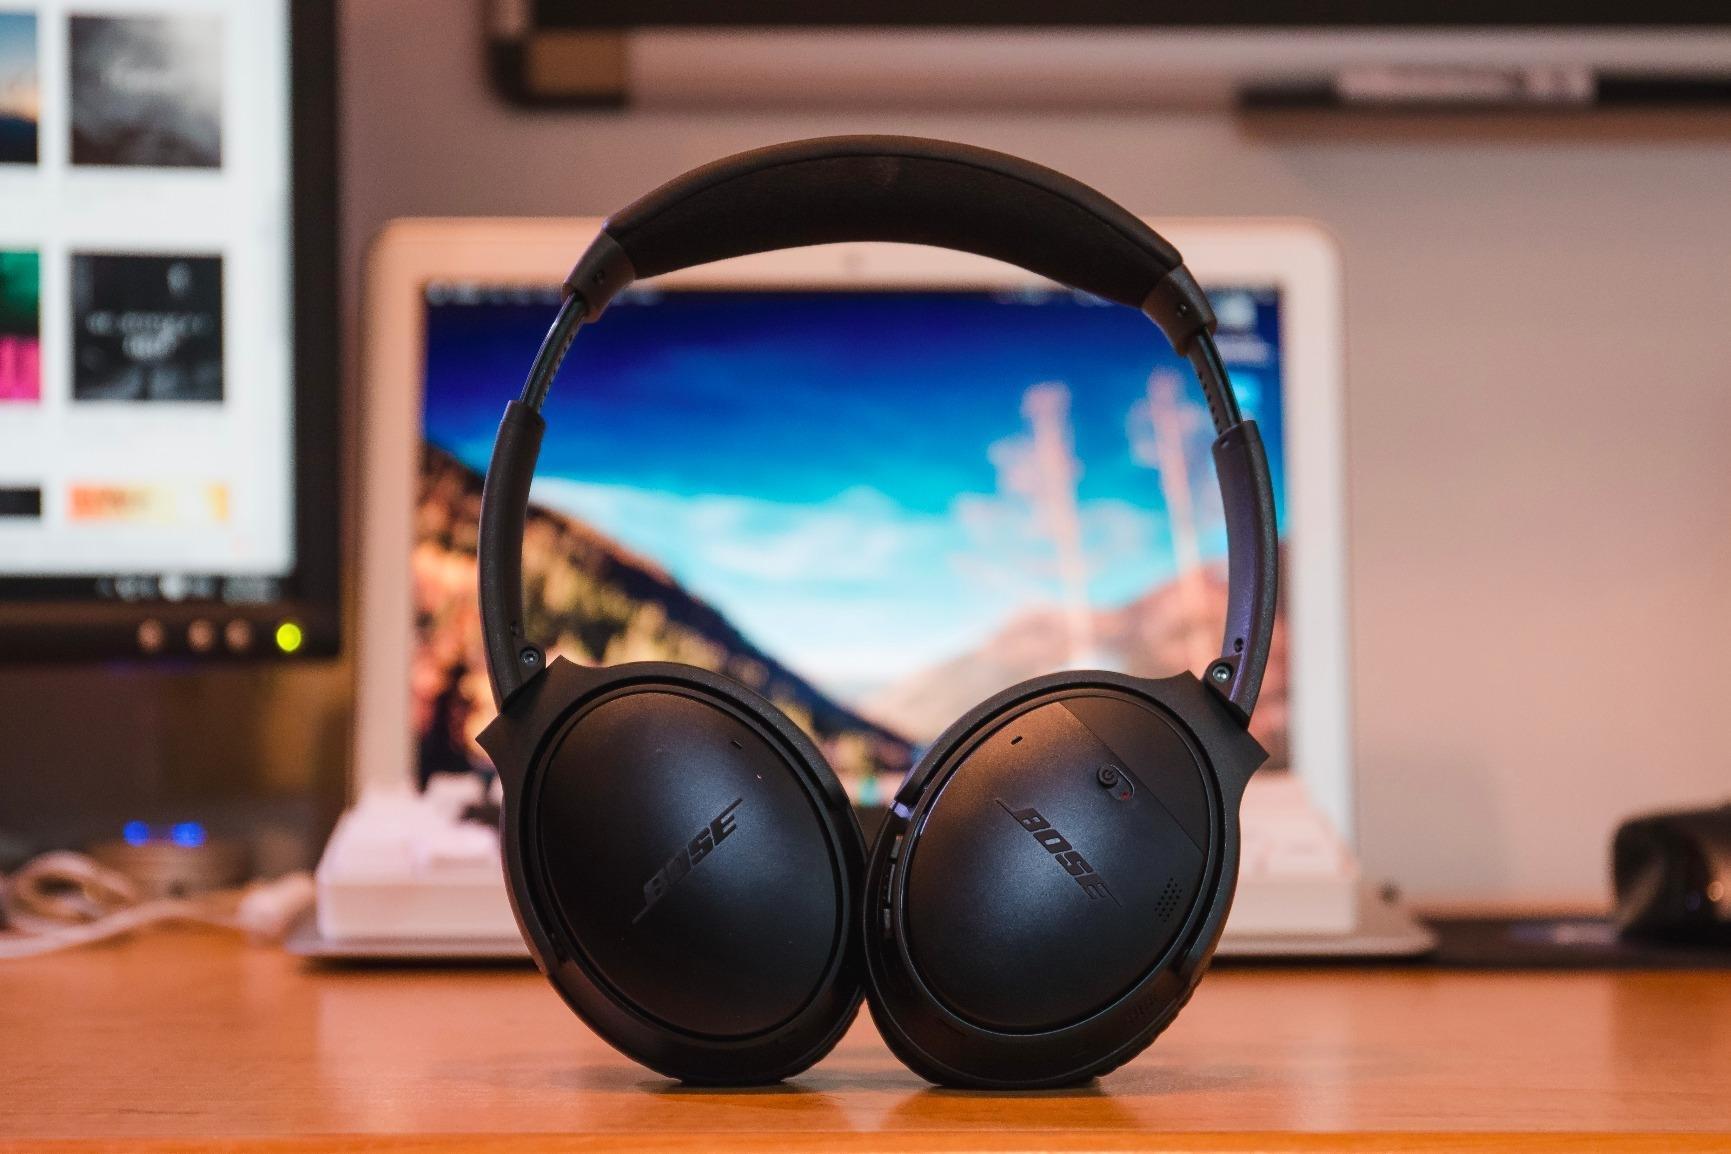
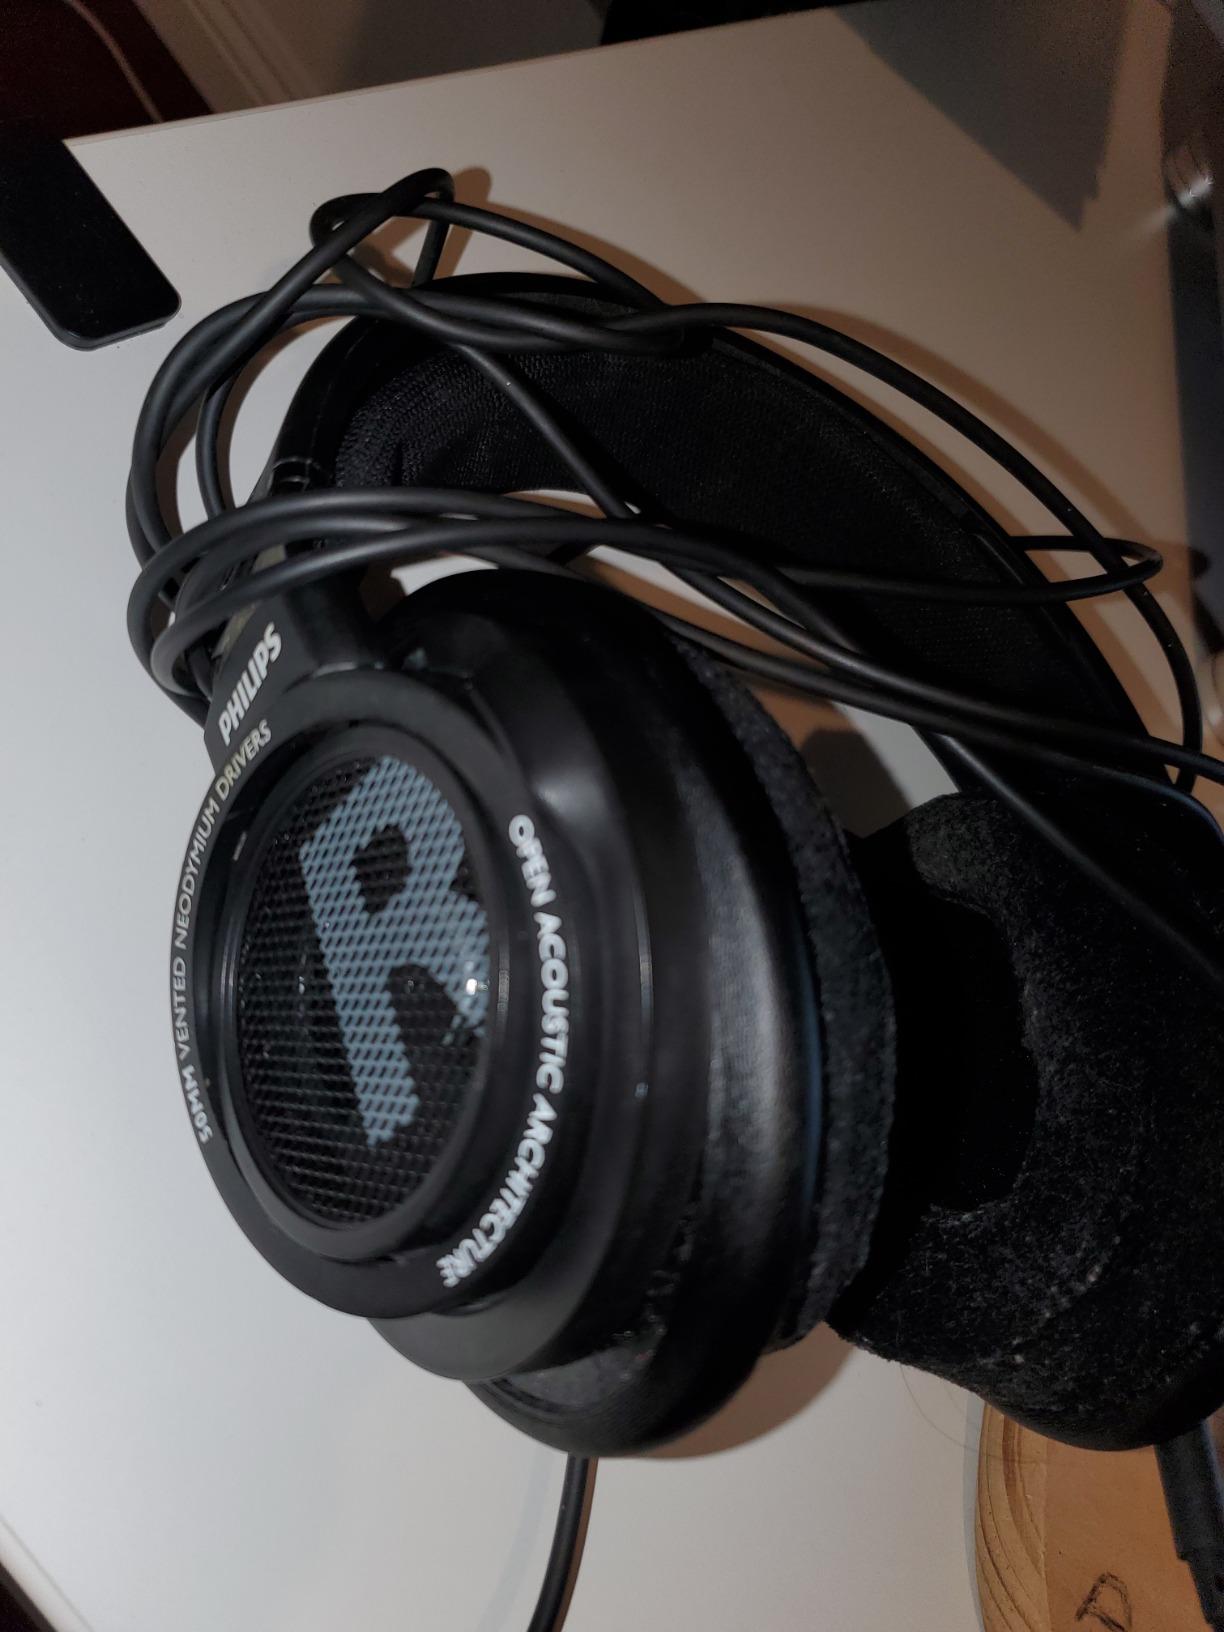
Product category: headphones
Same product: no